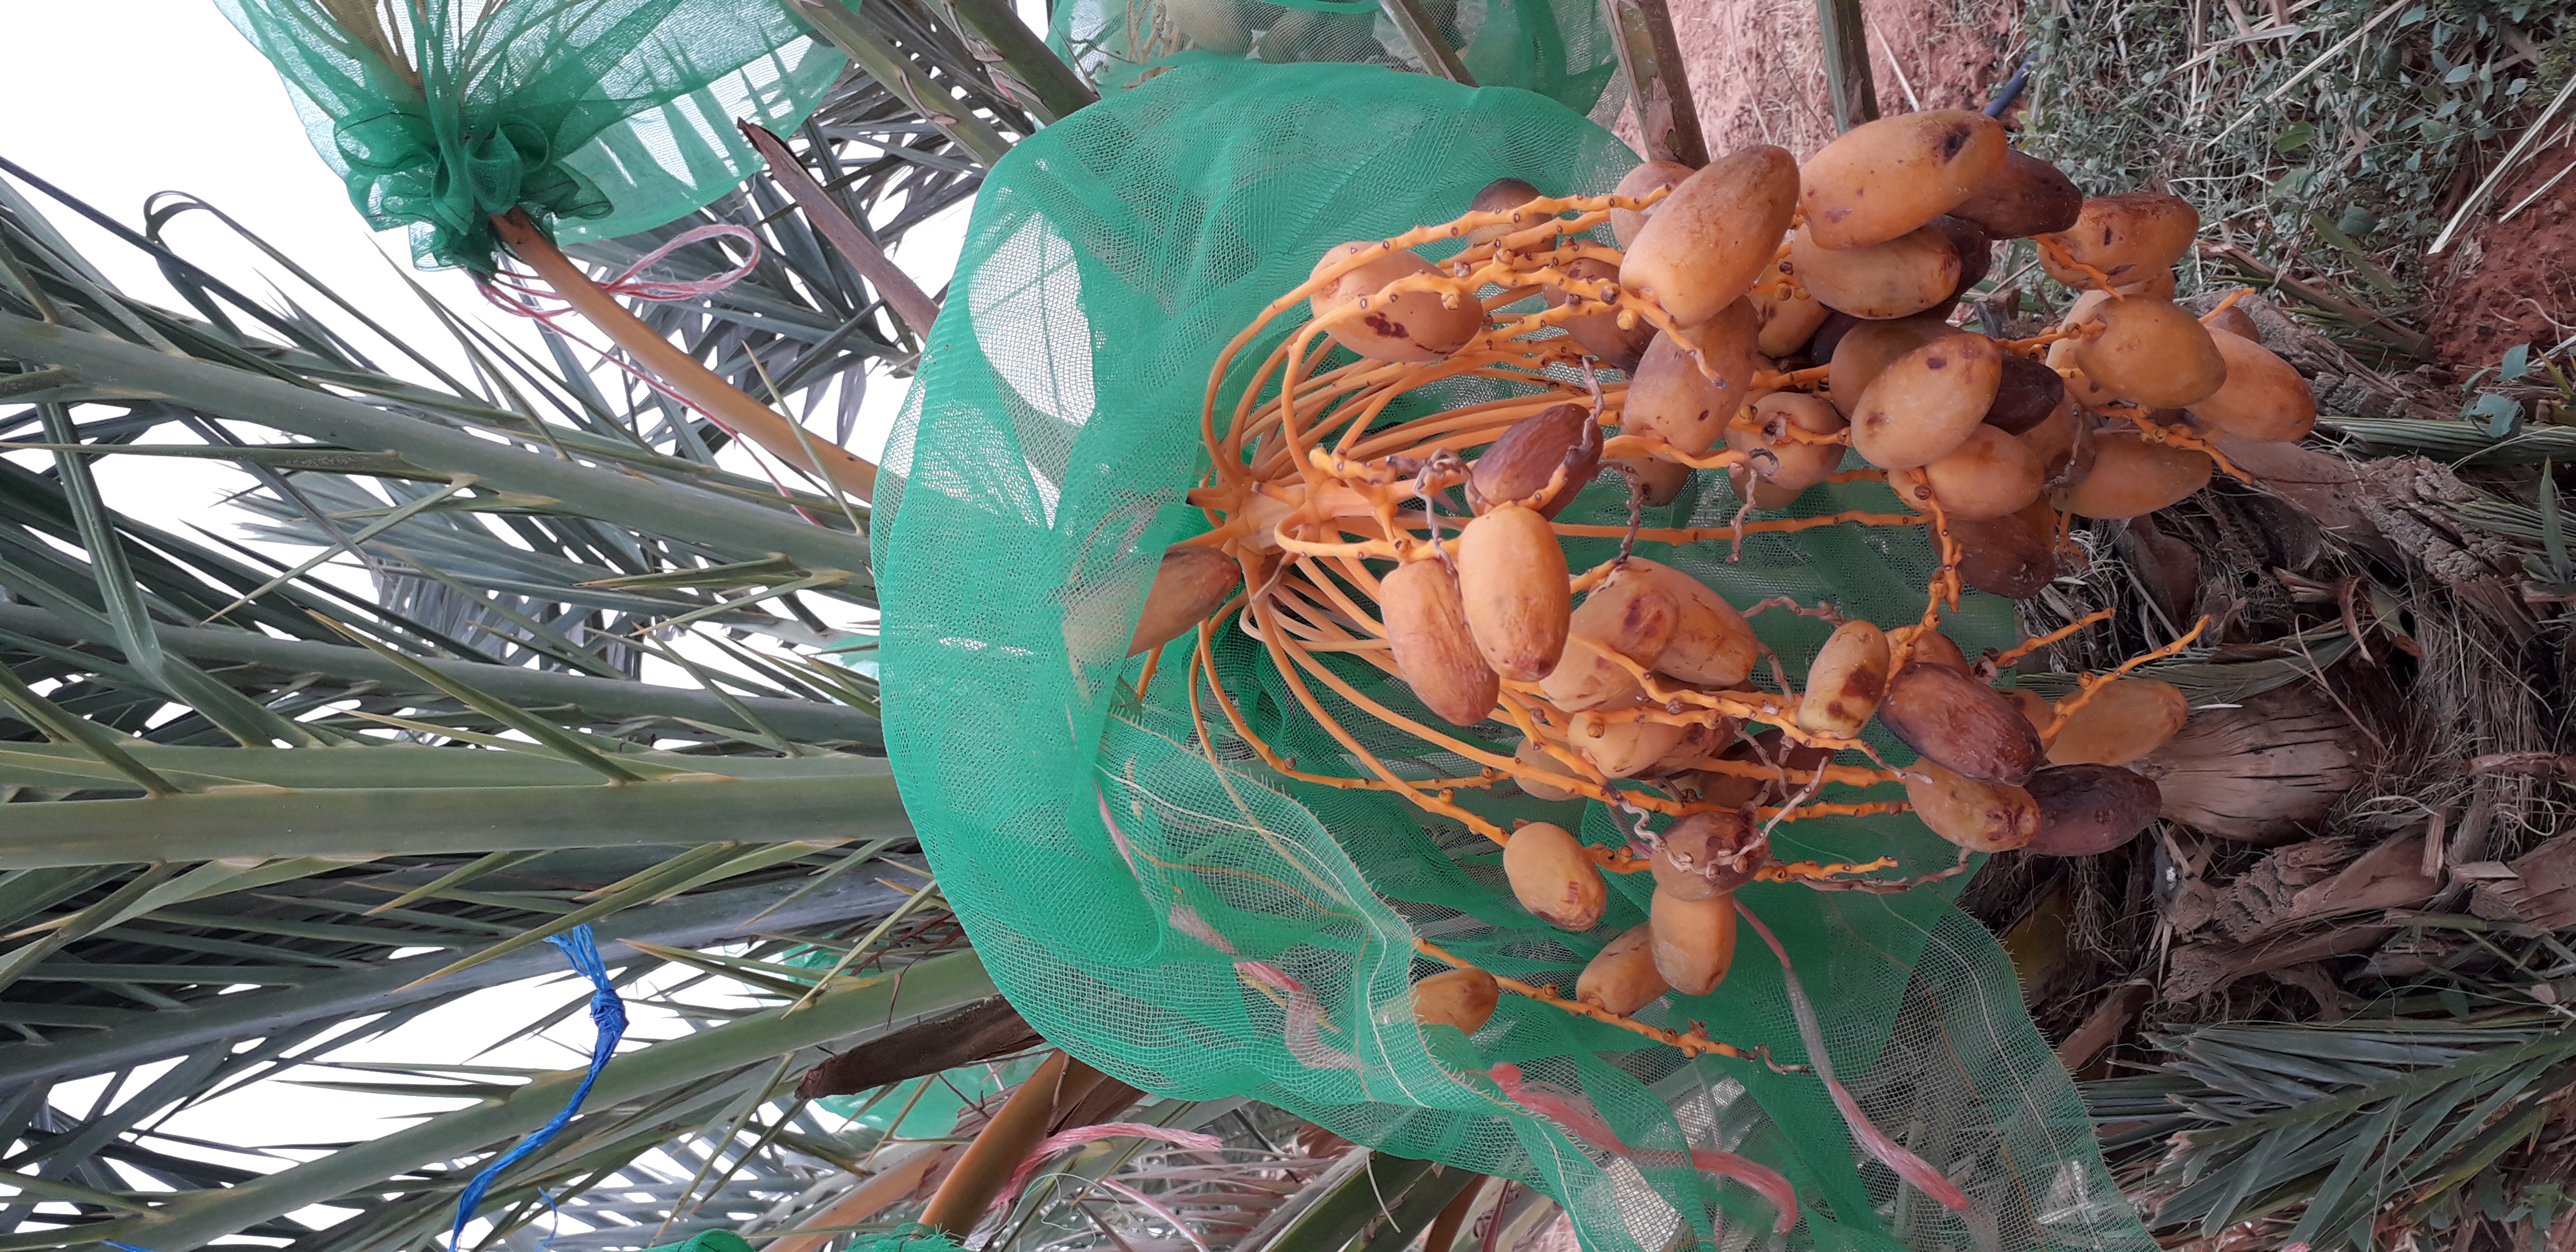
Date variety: Boumajhoul